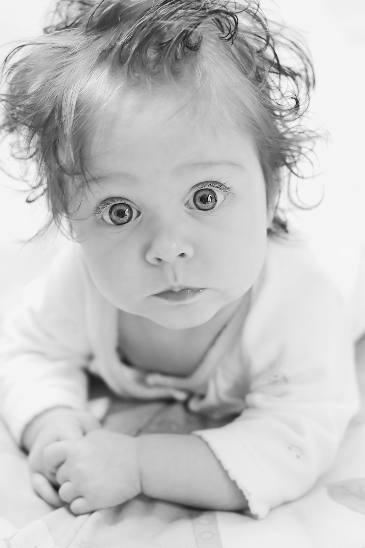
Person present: Yes